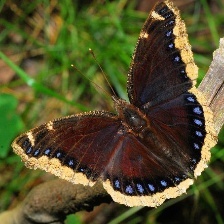
Species: MOURNING CLOAK
Butterfly family (ImageNet category): admiral